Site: brandenburg
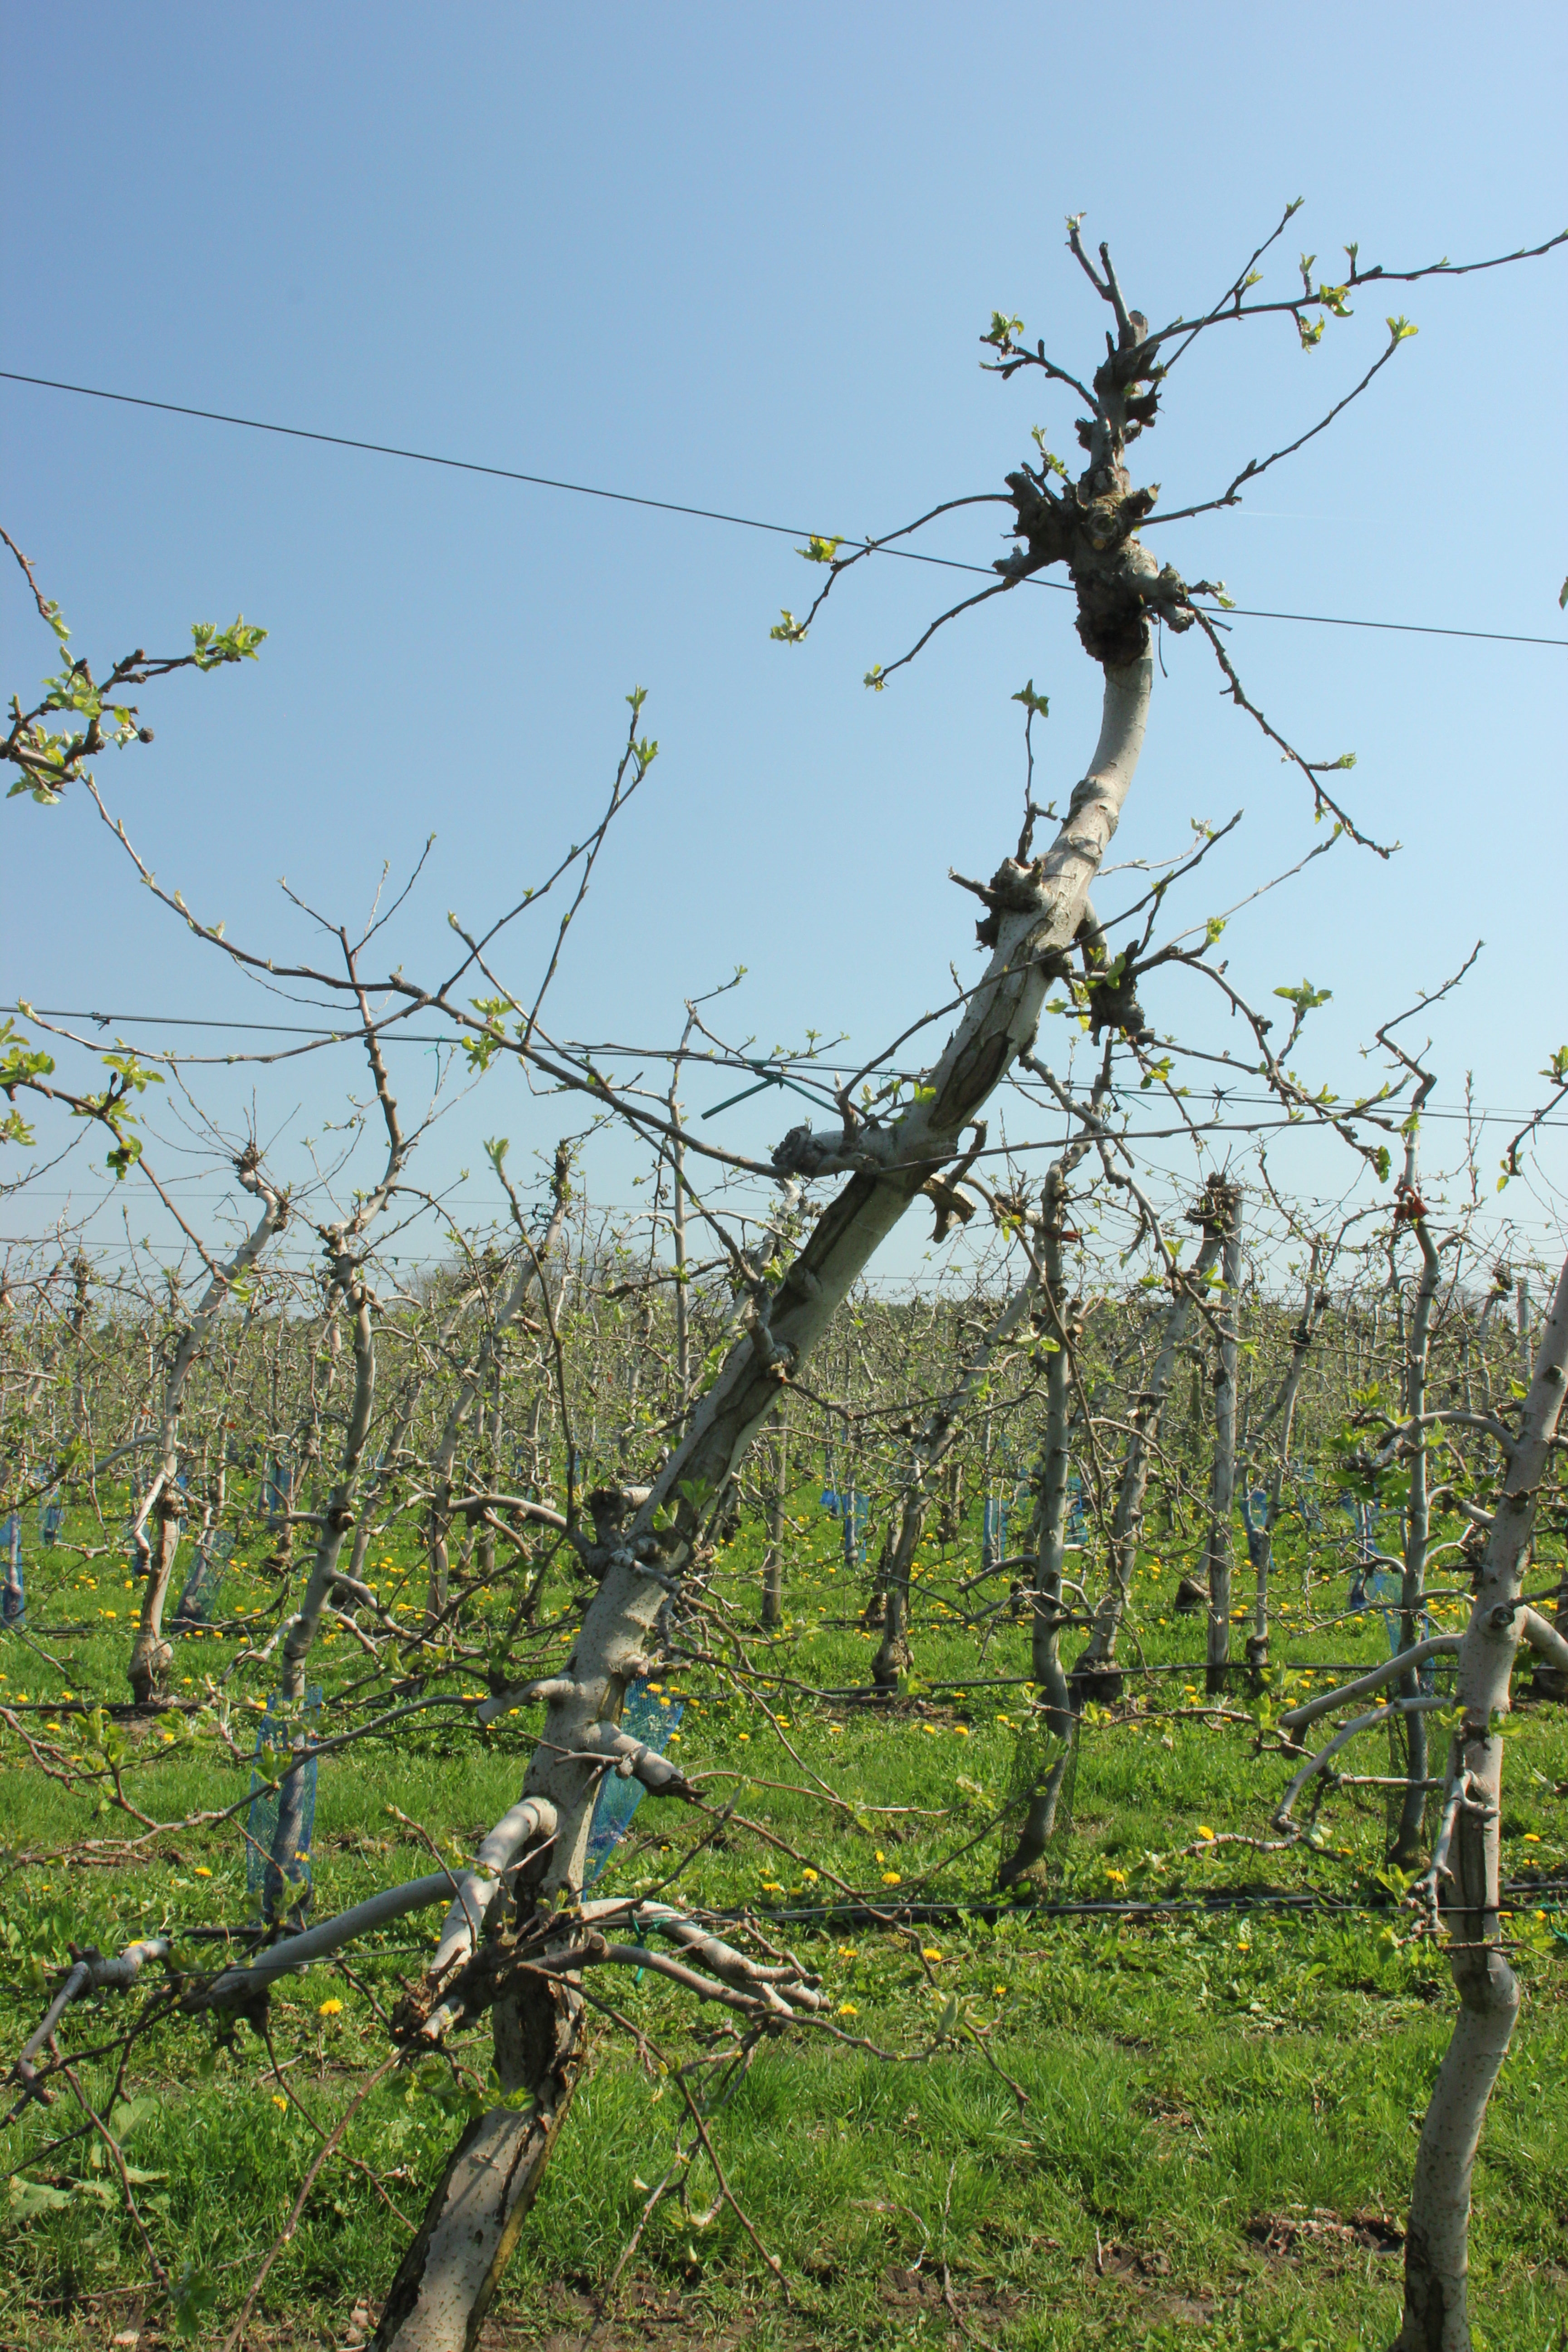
Growth stage (BBCH 56): Inflorescence emergence